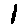
Label: 1